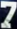
Number: 7